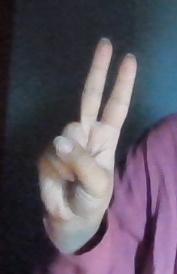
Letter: taa